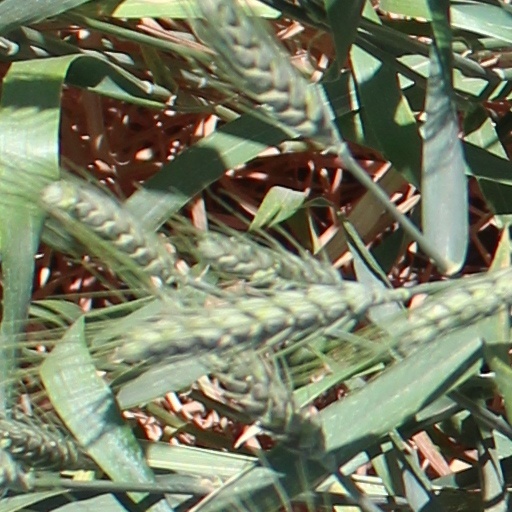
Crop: wheat